Ellie Cohanim

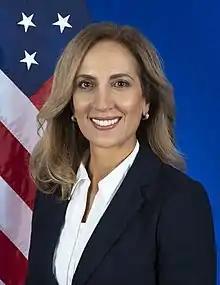
Official portrait, 2019

Ellie Cohanim (born December 10, 1972) is a former American diplomat and broadcast journalist who served as Deputy Special Envoy to Monitor and Combat Anti-Semitism at the United States Department of State during the first Donald Trump administration.